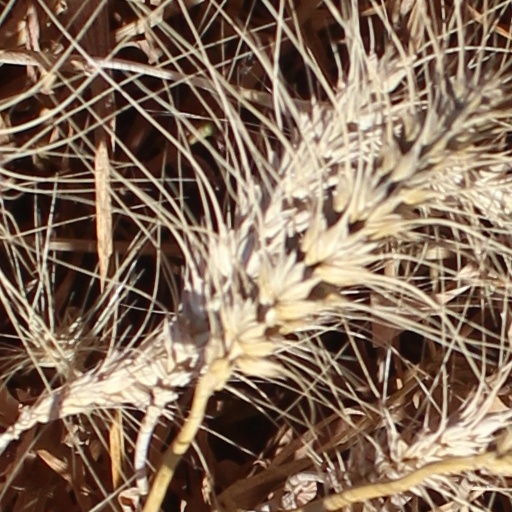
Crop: wheat